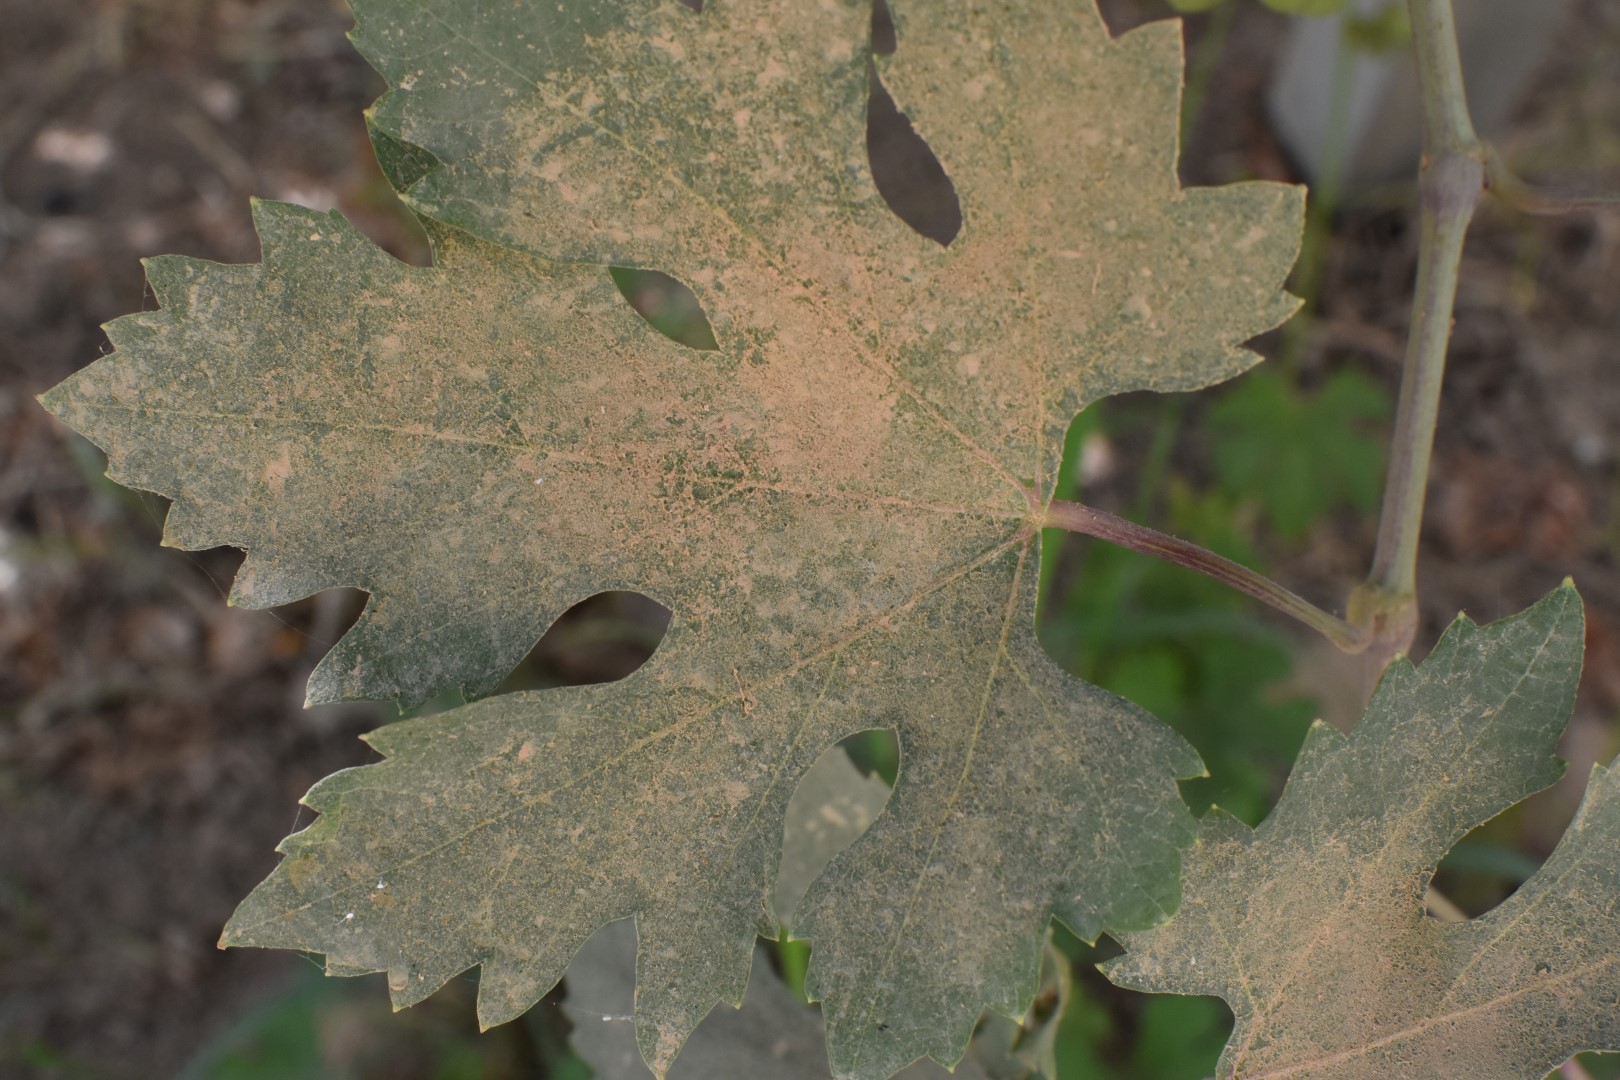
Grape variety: Riasi